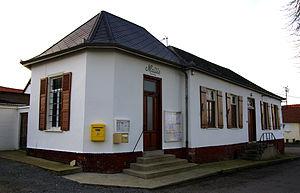
Gorenflos est une commune française située dans le département de la Somme, en région Hauts-de-France.